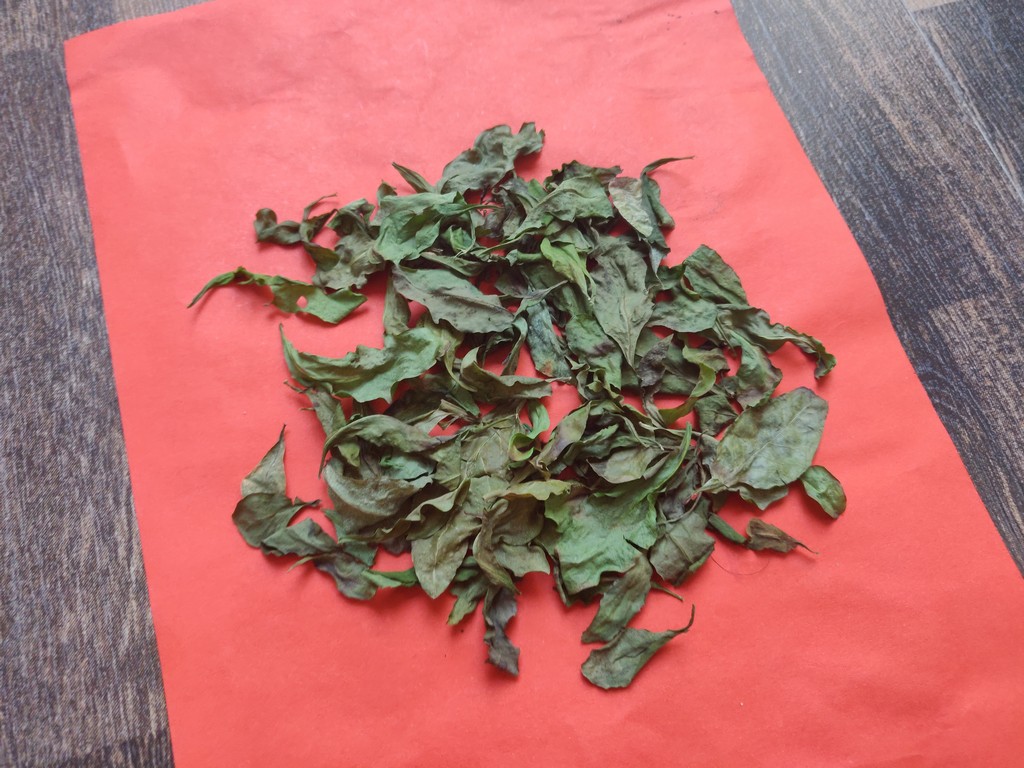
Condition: Dried
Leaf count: multiple
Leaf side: unknown